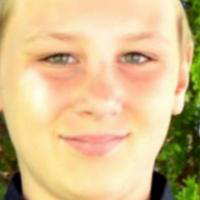
Age group: age 21-30